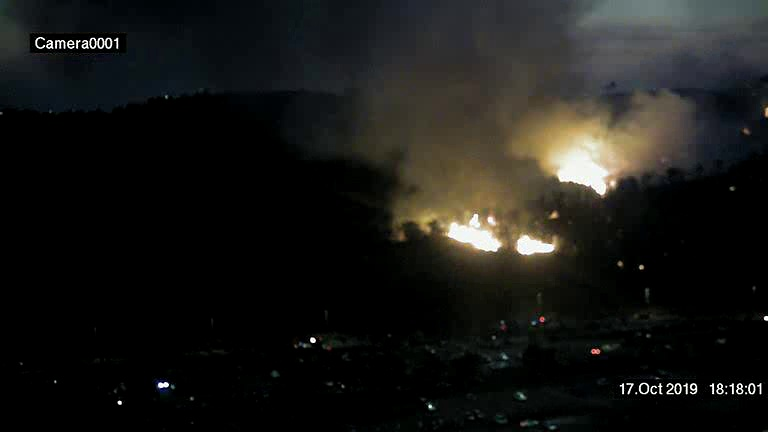
Fire: yes
Smoke: yes